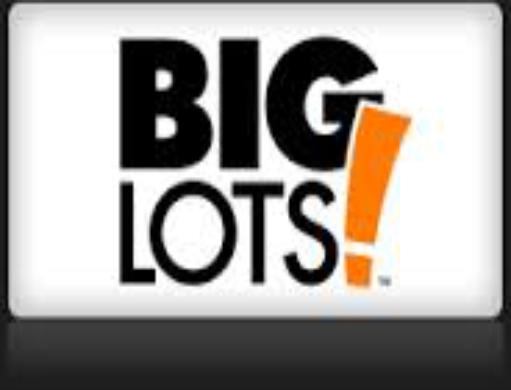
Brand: Big Lots
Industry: Necessities